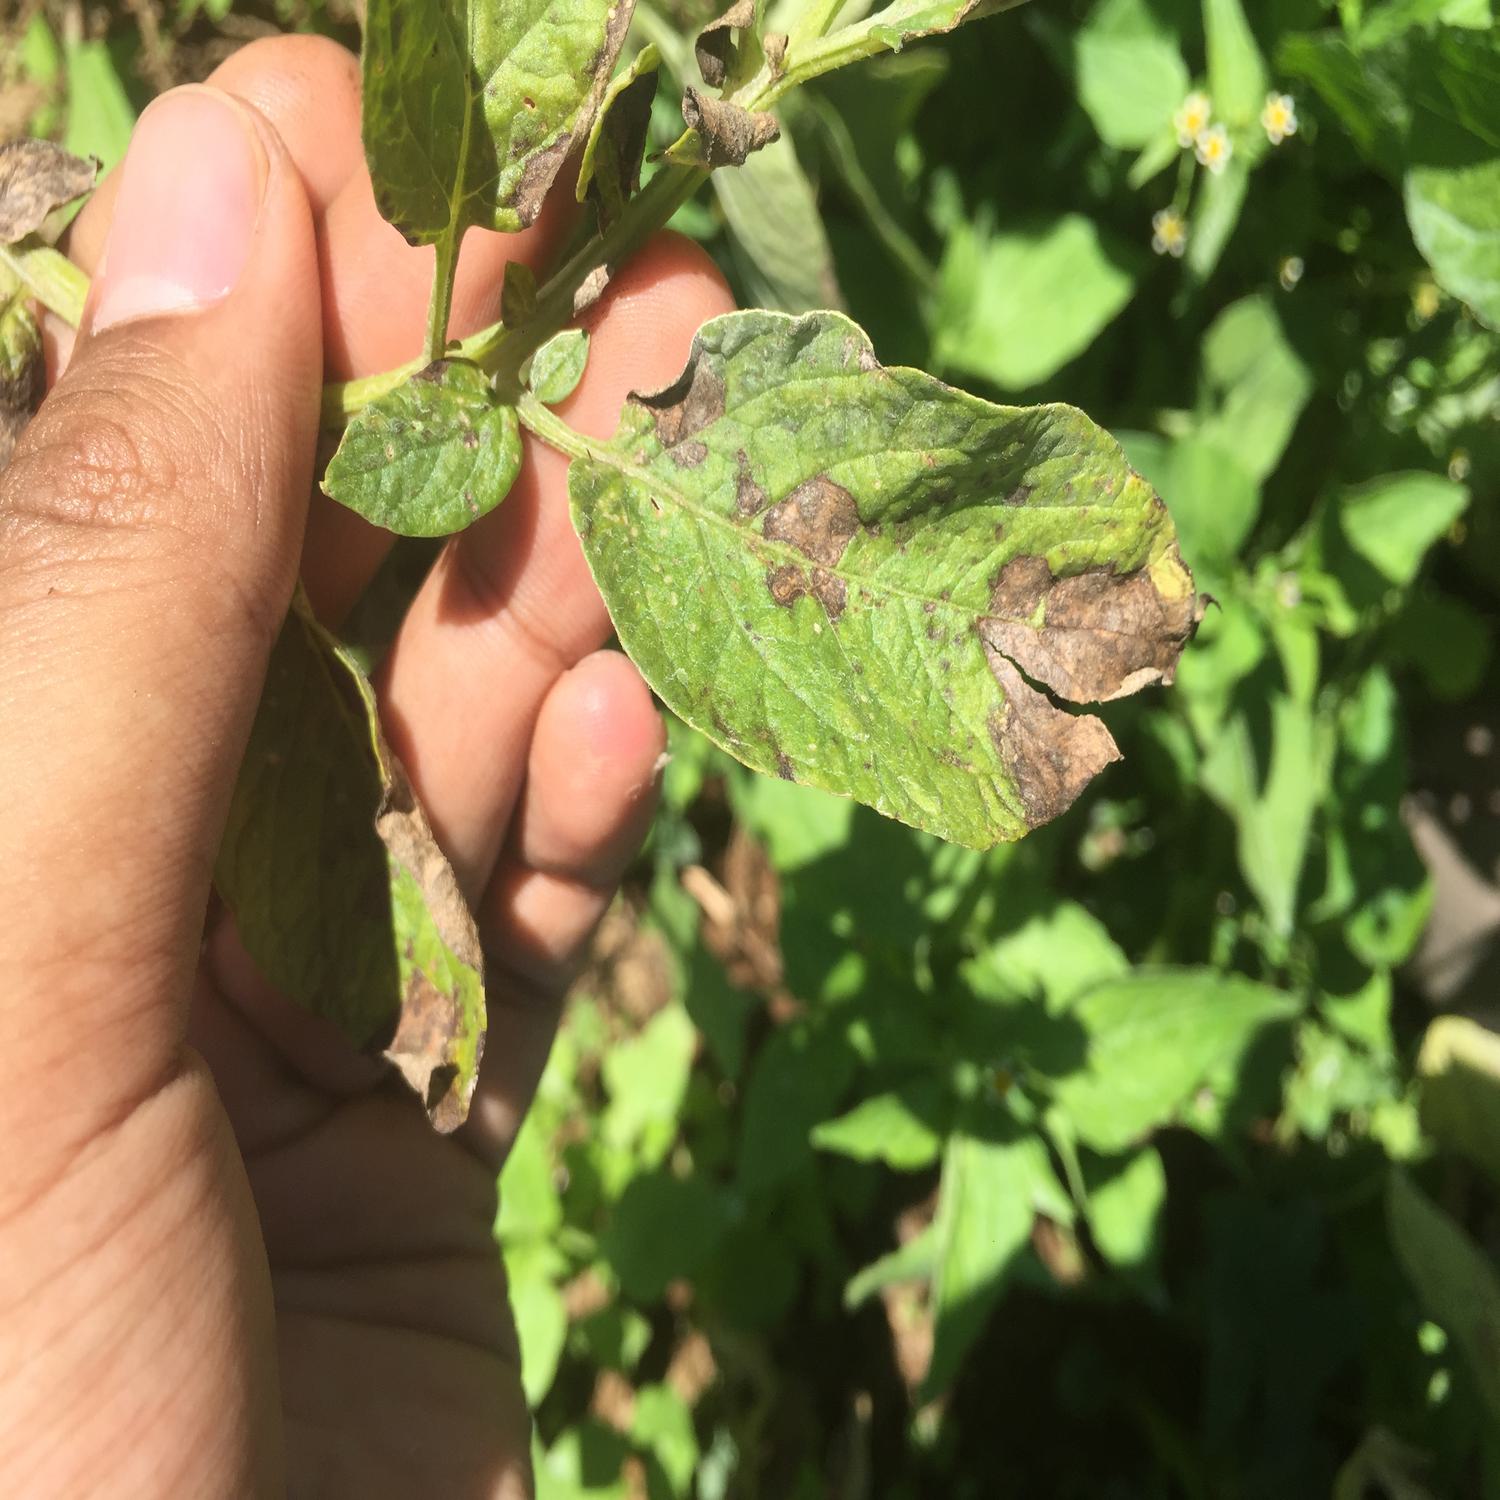
Label: Fungi